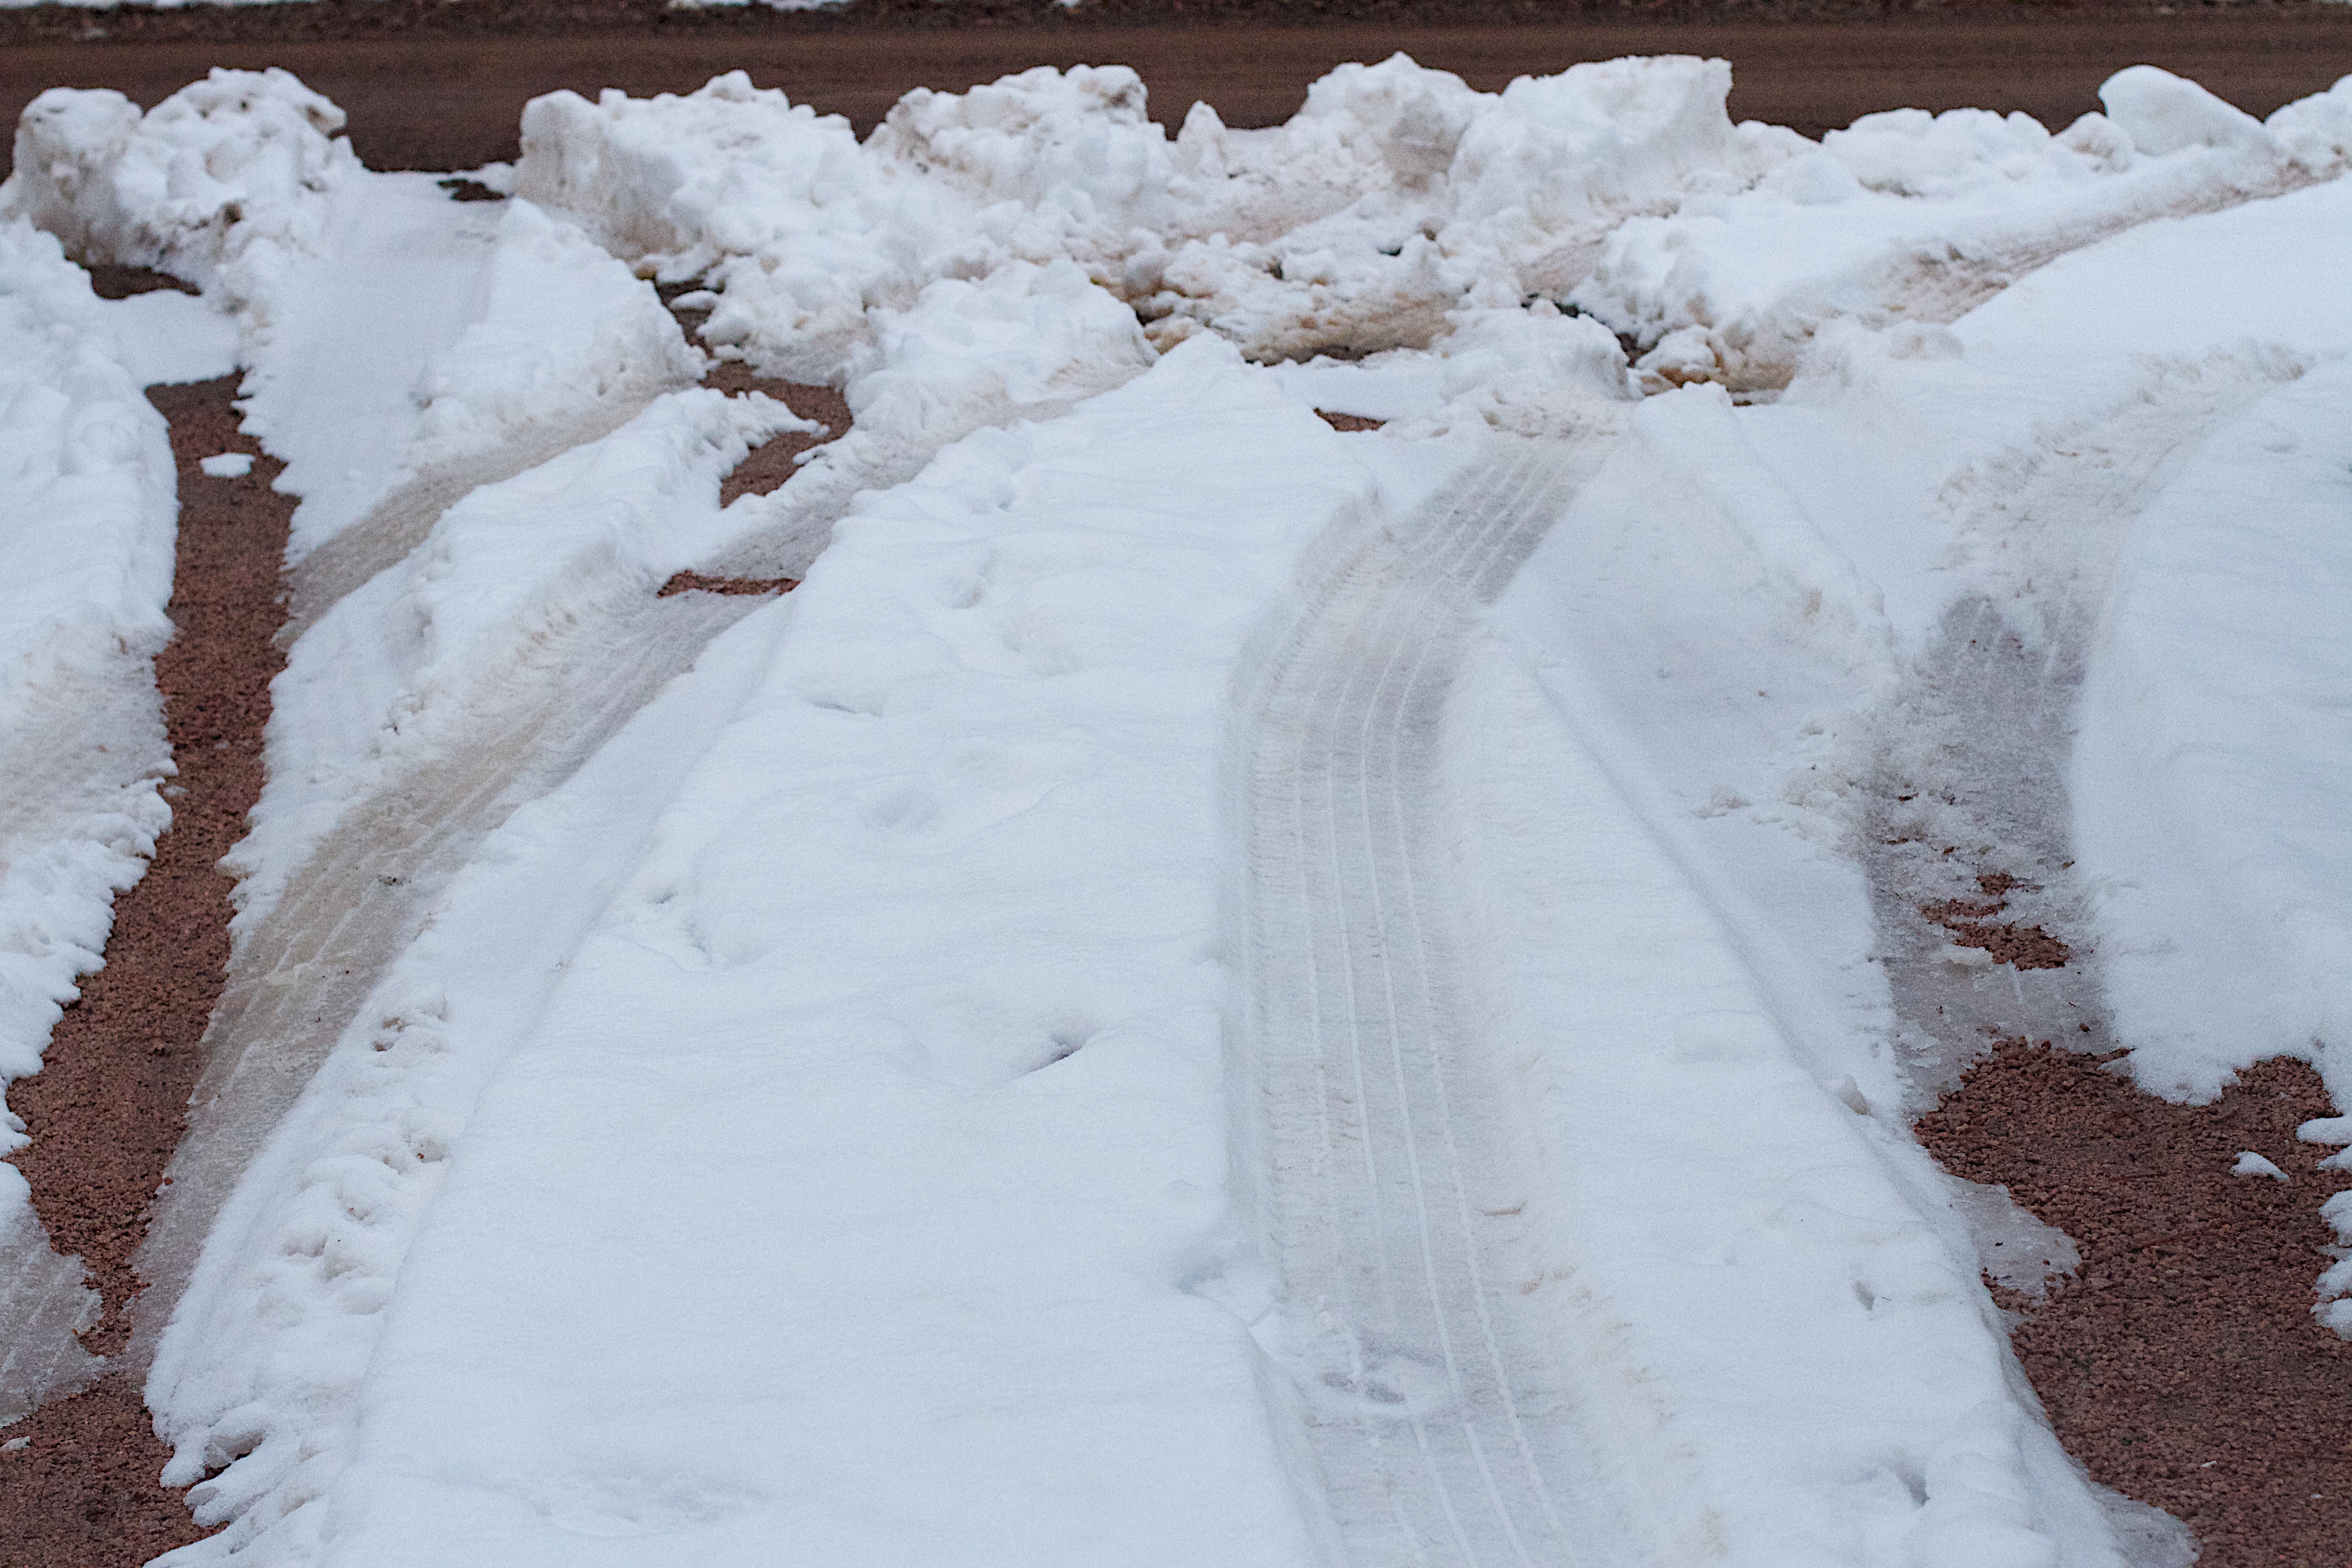
snow, winter, white, ice, weather, season, blizzard, freezing, geological phenomenon, winter storm